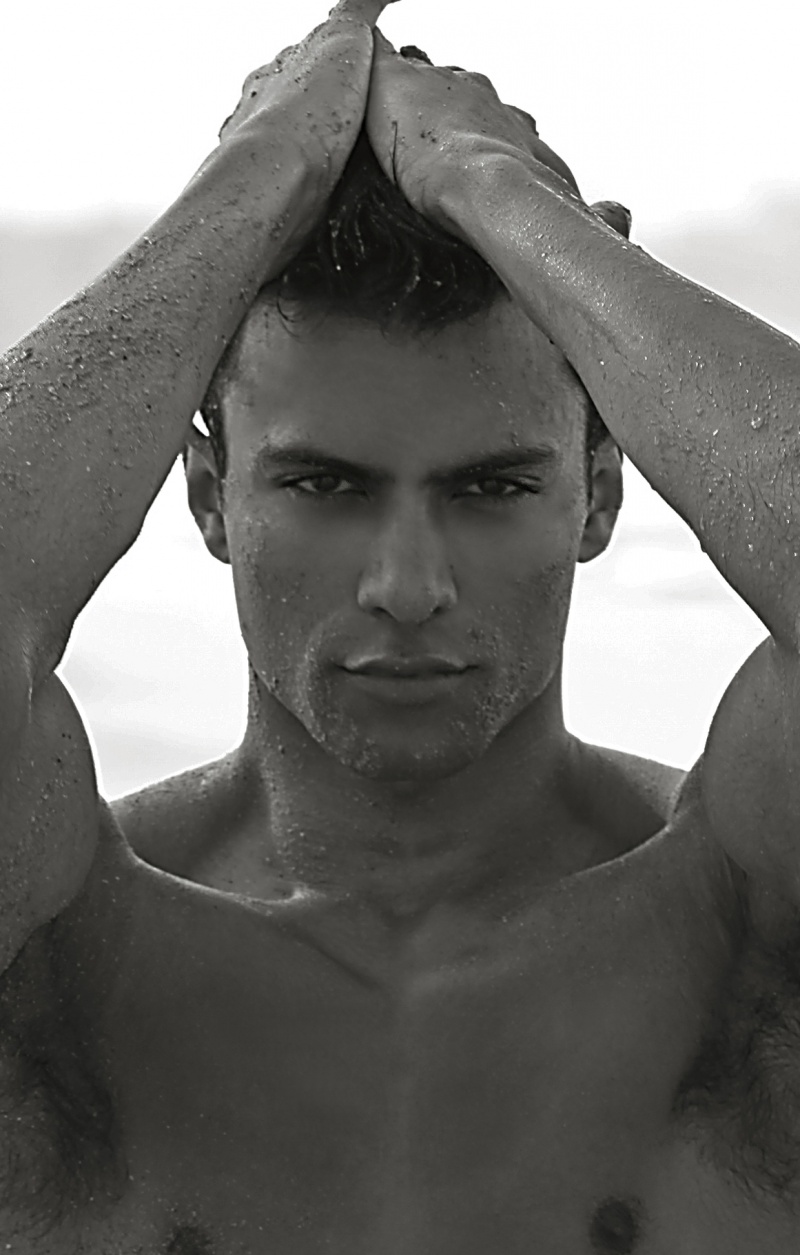
Gender: men